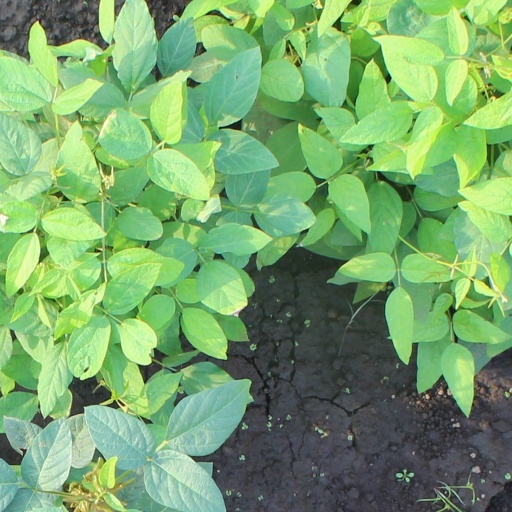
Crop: soybean